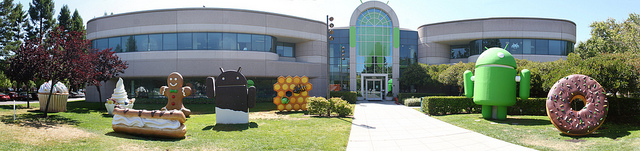
user: Given an image and a question. Answer the question in a short answer. Question: What is the name of a famous chain that sells this product? Short Answer:
assistant: dunkin donuts